Question: Please indicate a possible affordance area of the bench that can be used for sitting
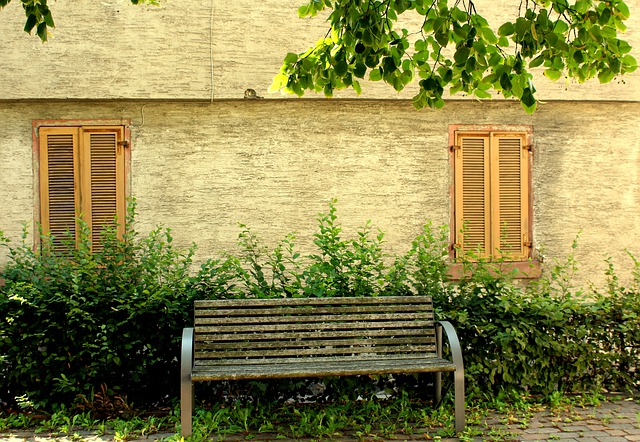
Answer: [194.5, 342, 449.5, 371]